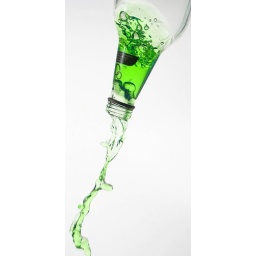
Messing around experimenting with bottles and water. Taken at 1/200th F11 with single strobe firing against a white backdrop.